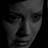
Emotion: sad